Oldenburg (city)

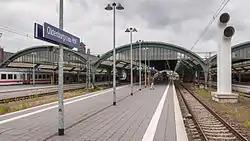
Oldenburg Railway Station

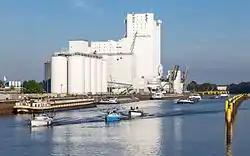
Oldenburg Harbour

The city centre of Oldenburg is surrounded by a ring of freeways (autobahns) consisting of A 28, A 29 and A 293. Because of this, Oldenburg is connected to the nationwide network of federal autobahns, as well as to the international E-road network (German: "Europastraßen").